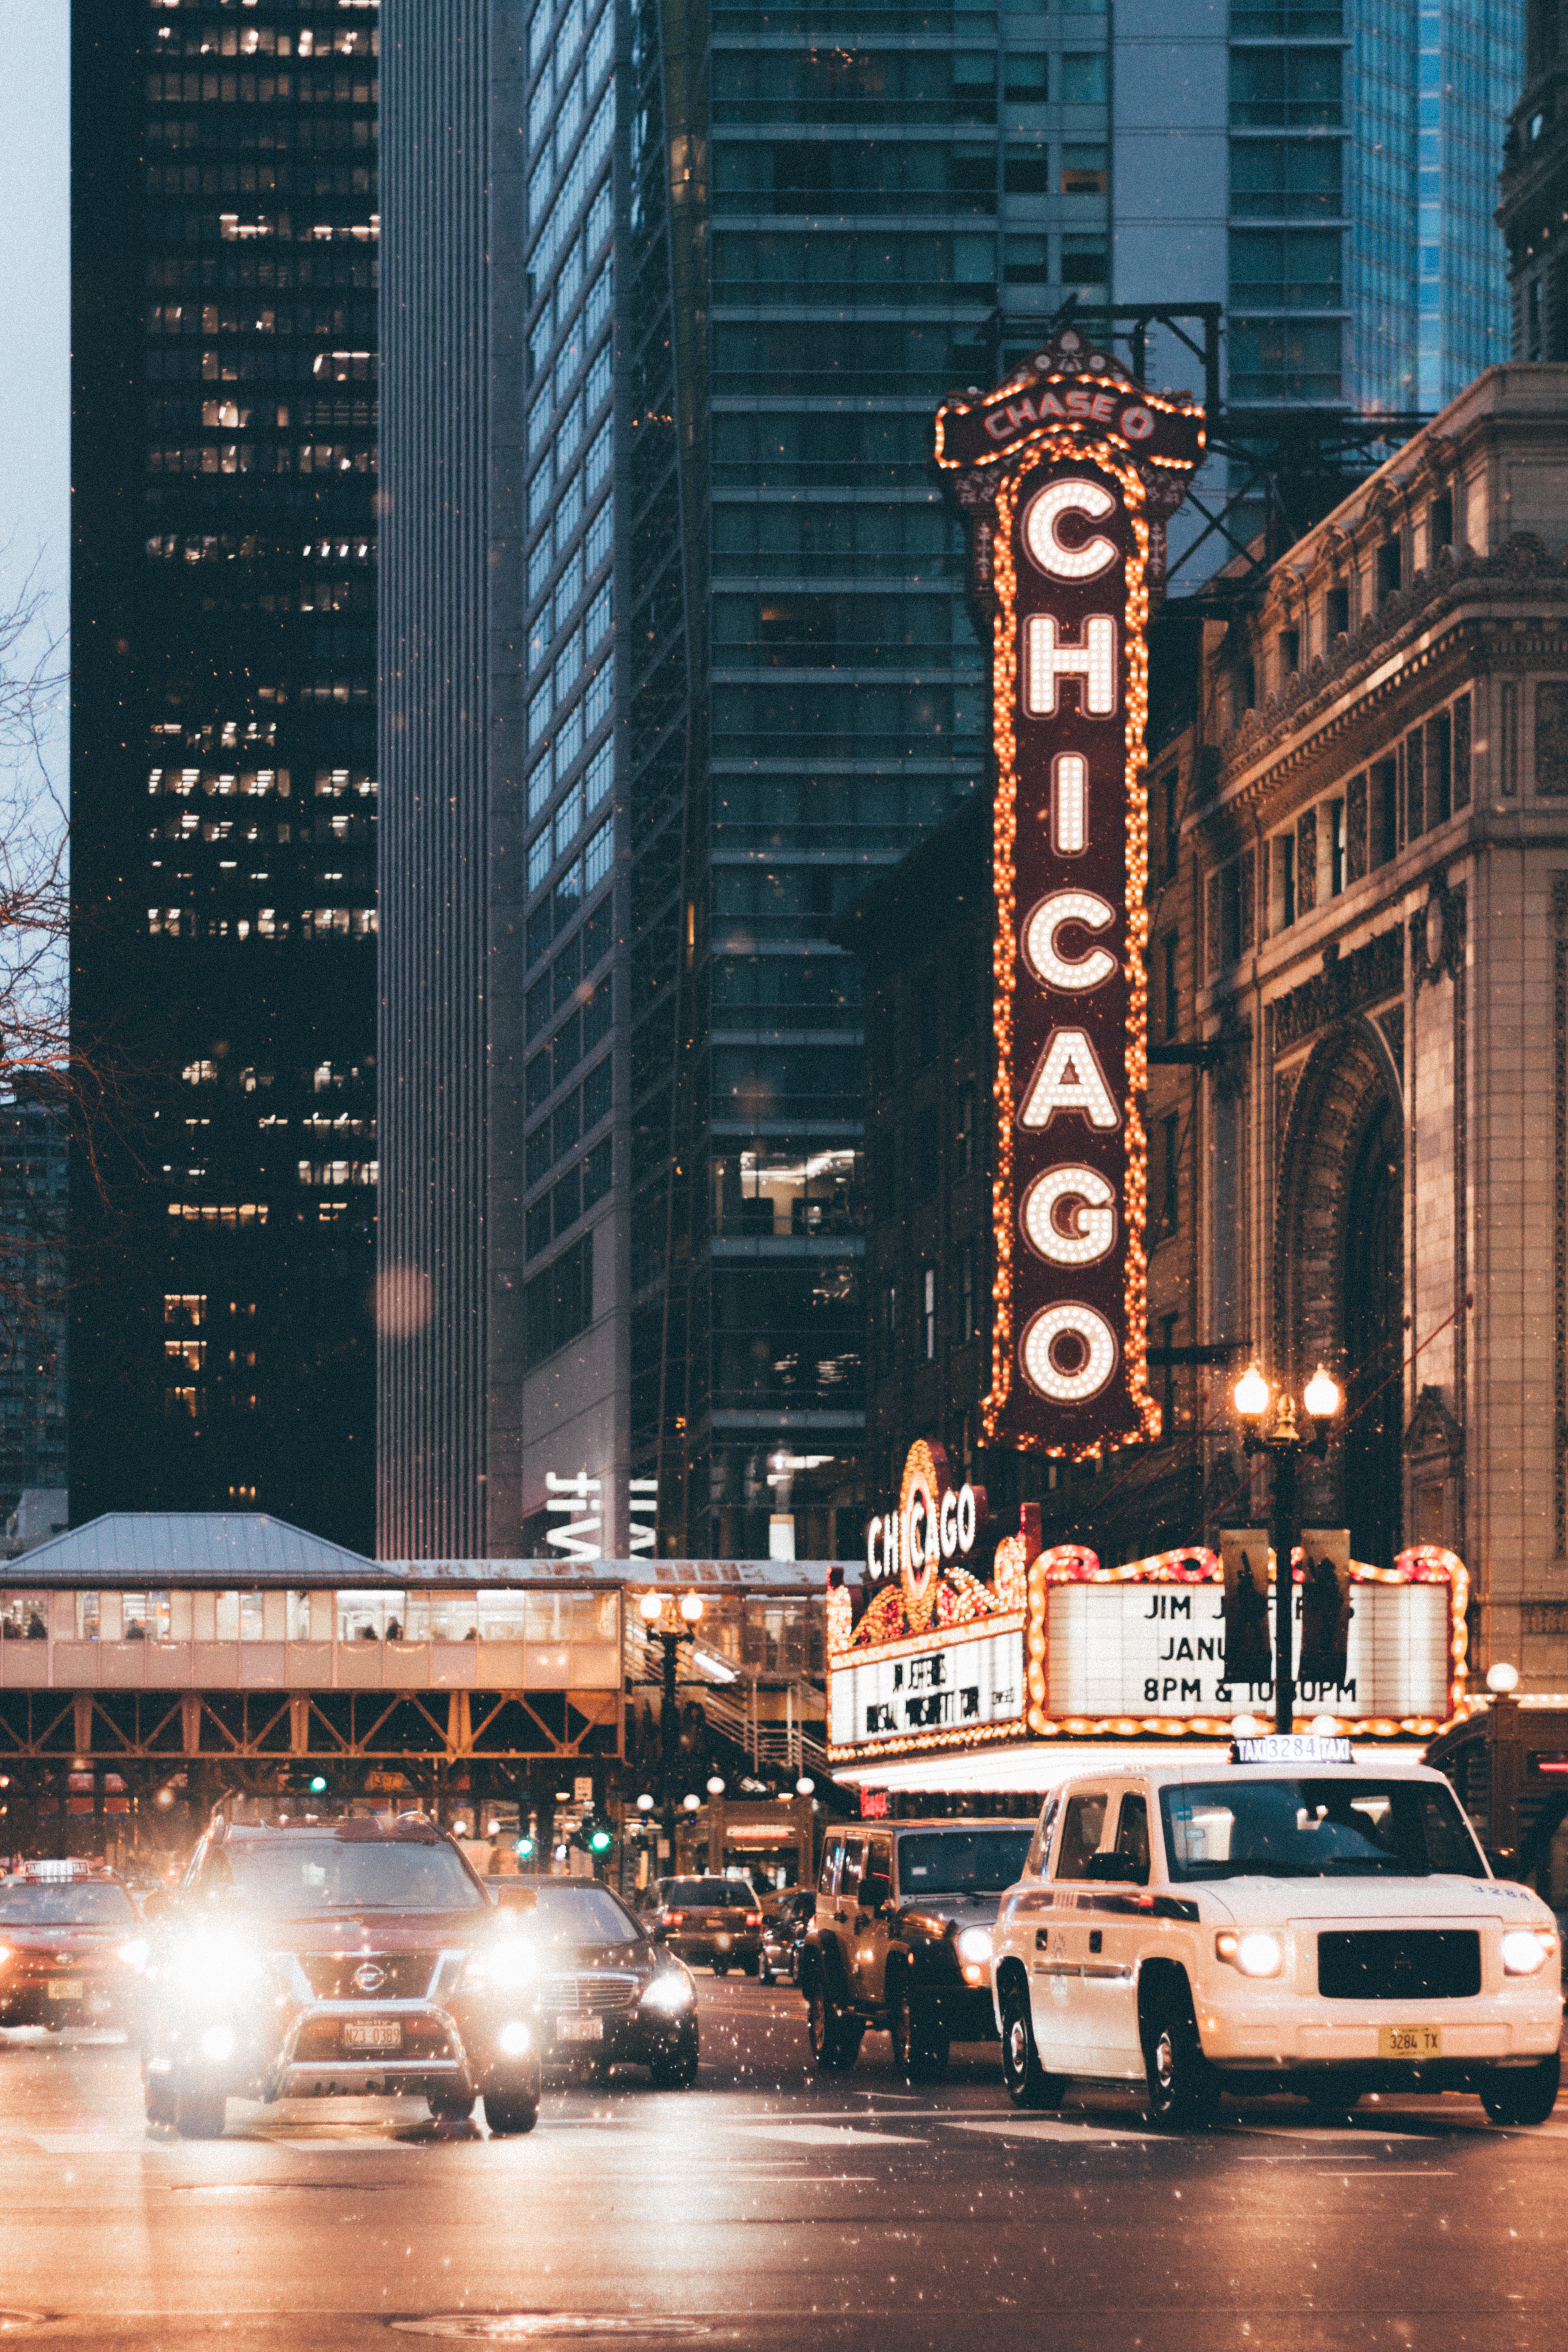
architecture, road, skyline, street, night, city, skyscraper, cityscape, downtown, transport, evening, reflection, vehicle, landmark, lighting, tower block, infrastructure, metropolis, urban area, human settlement, metropolitan area